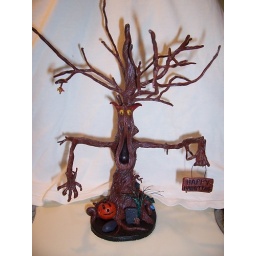
Front shot of the tree &amp;amp; base with painting...Its done after three weeks in the works....!!!!!